Château de Mareuil (Marne)

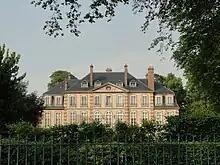

The Château de Mareuil is a château in Mareuil-sur-Ay, Marne, France.